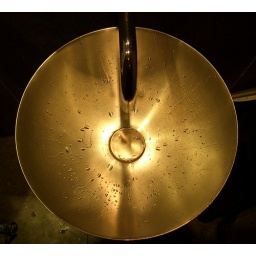
Pretty sink in Lighthouse bathroom